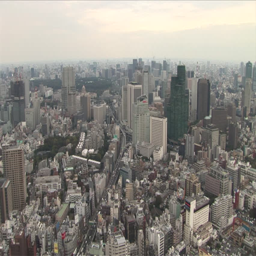
high angle view of the skyline seen during an overcast day